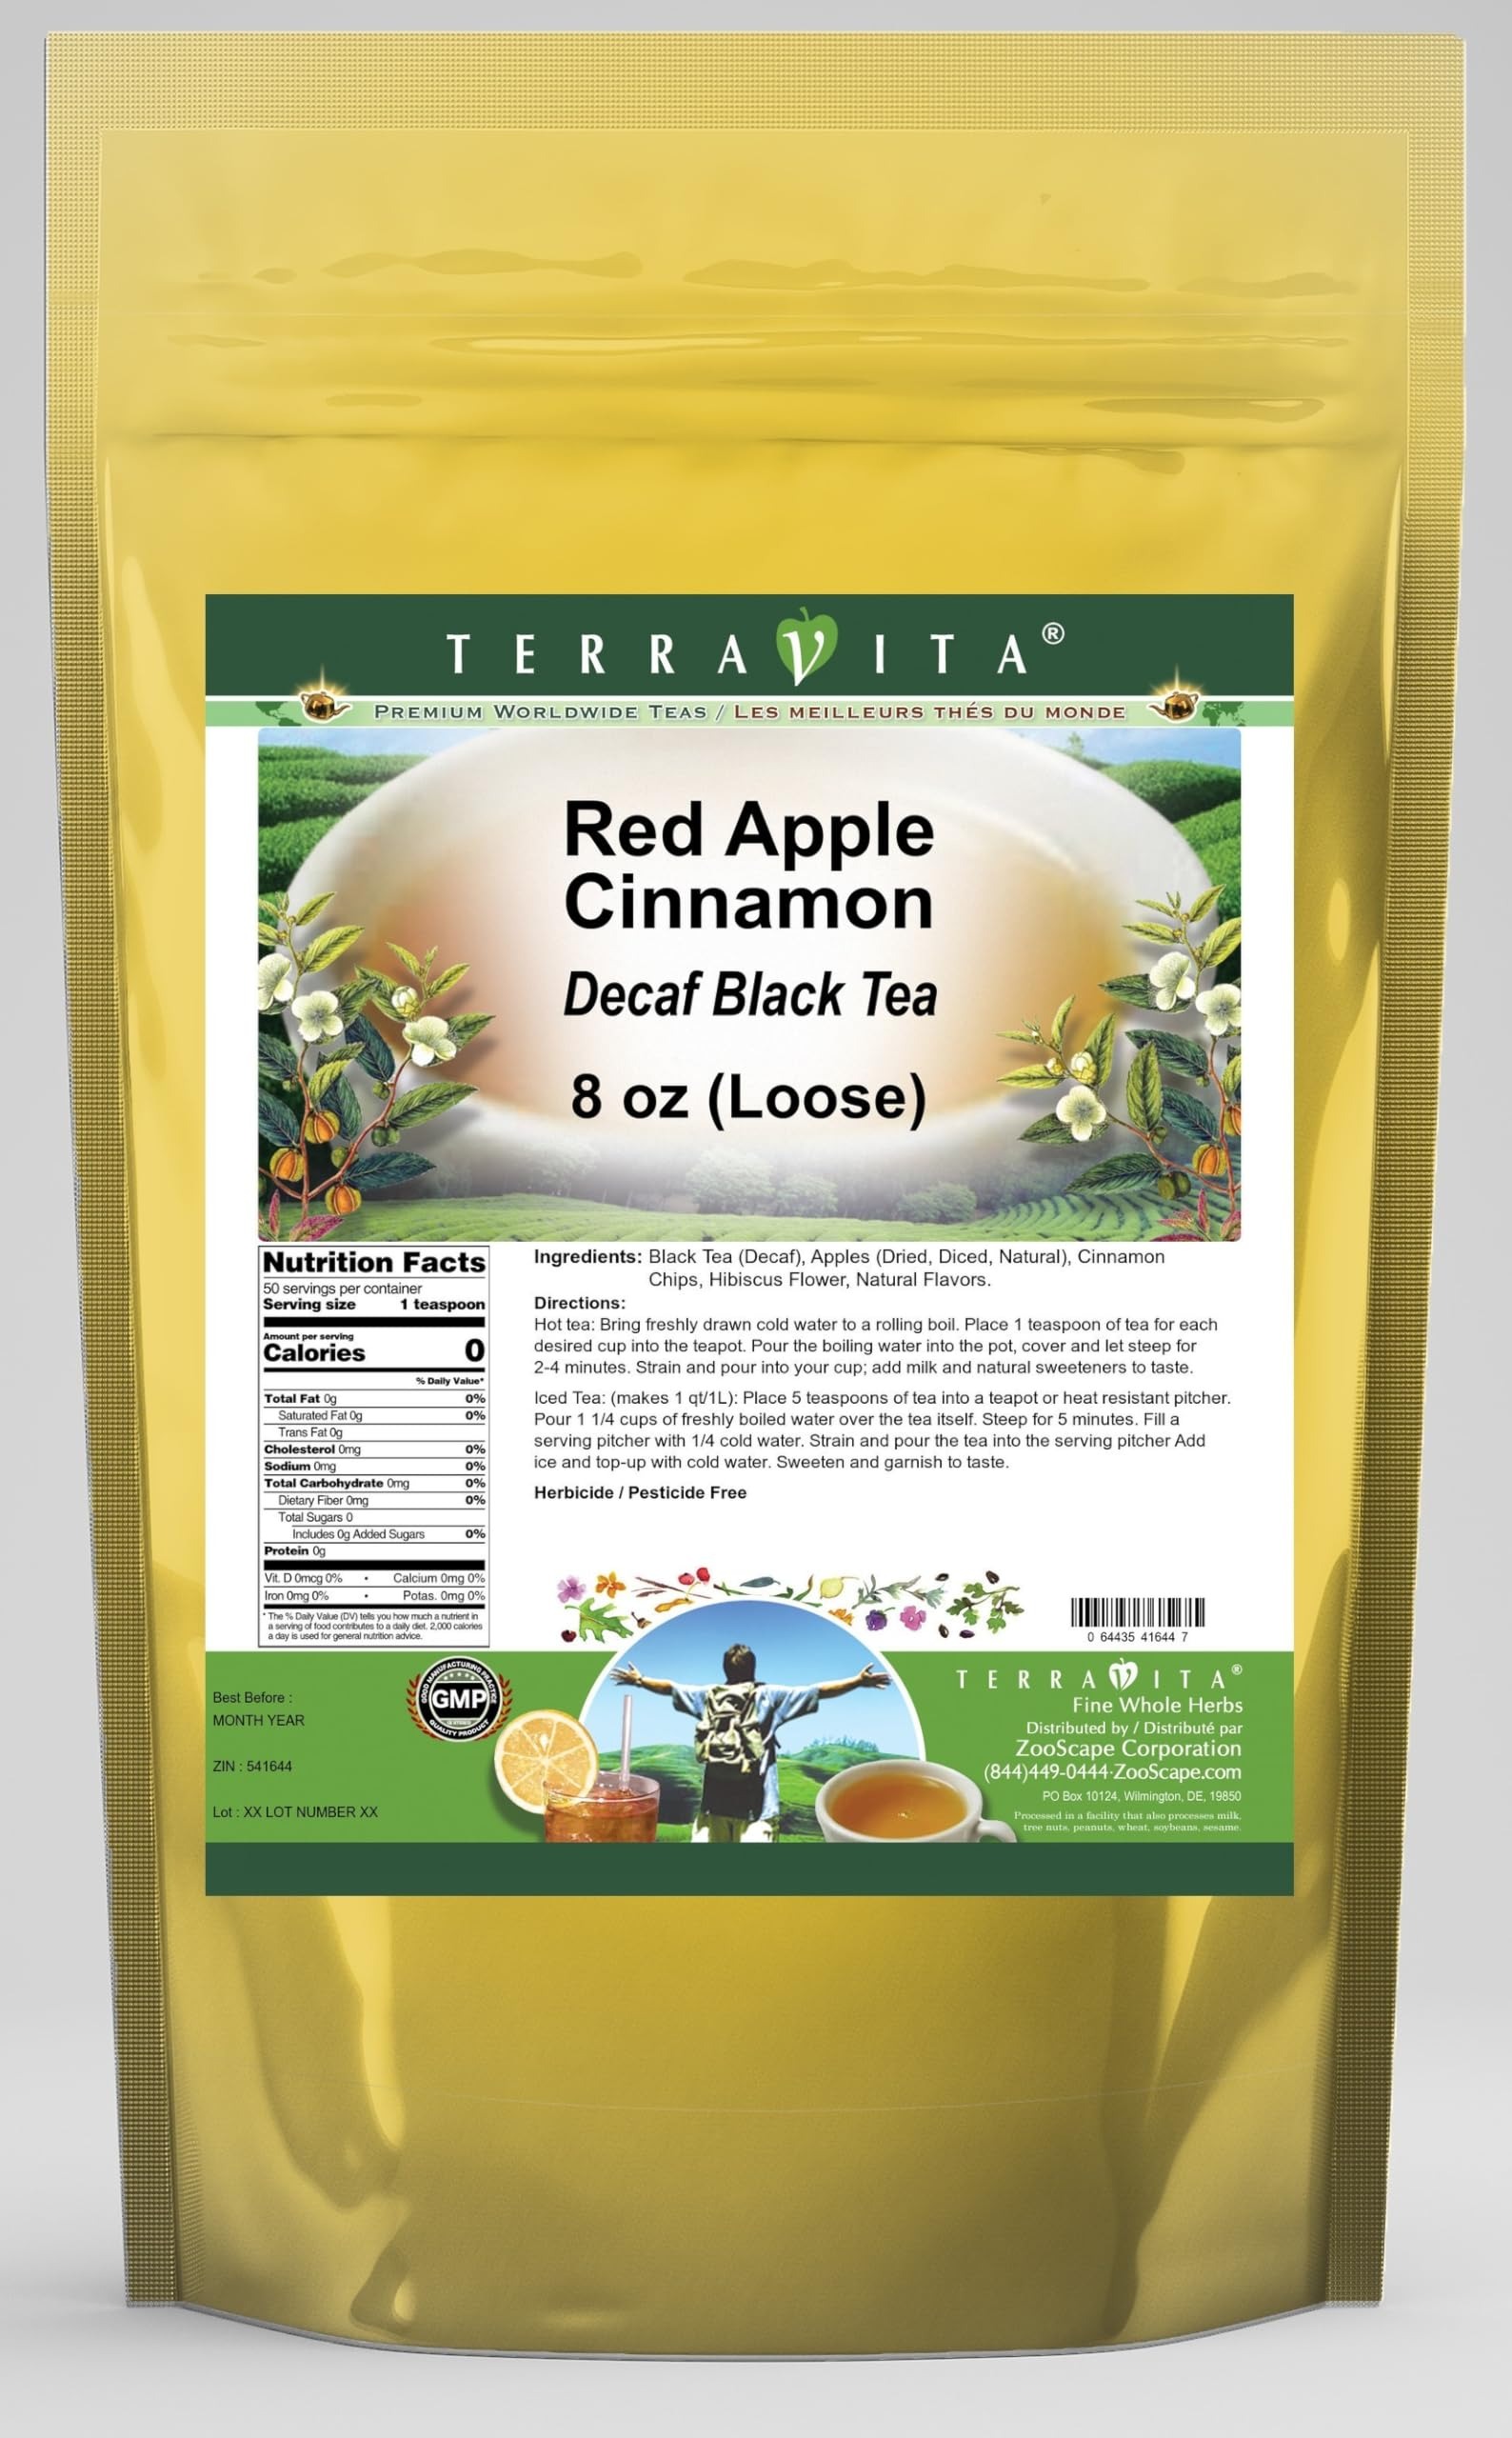
Item Name: Red Apple Cinnamon Decaf Black Tea (Loose) (8 oz, ZIN: 541644) - 2 Pack
Bullet Point 1: Our Red Apple Cinnamon Decaf Black Tea is a wonderful flavored decaffeinated Black tea with Apples (Dried, Diced, Natural), Cinnamon Chips and Hibiscus Flower. You will enjoy the simple and elegant Red Apple Cinnamon taste! - Ingredients: Decaf Black tea, Apples (Dried, Diced, Natural), Cinnamon Chips, Hibiscus Flower and Natural Red Apple Cinnamon Flavor.
Bullet Point 2: No fillers.
Bullet Point 3: Manufacturer: TerraVita
Bullet Point 4: Size: 8 oz
Bullet Point 5: Loose Leaf Black Tea - Packed in a convenient upright pouch!
Product Description: Our Red Apple Cinnamon Decaf Black Tea is a wonderful flavored decaffeinated Black tea with Apples (Dried, Diced, Natural), Cinnamon Chips and Hibiscus Flower. You will enjoy the simple and elegant Red Apple Cinnamon taste! - Ingredients: Decaf Black tea, Apples (Dried, Diced, Natural), Cinnamon Chips, Hibiscus Flower and Natural Red Apple Cinnamon Flavor. - Hot tea brewing method: Bring freshly drawn cold water to a rolling boil. Place 1 teaspoon of tea for each desired cup into the teapot. Pour the boiling water into the pot, cover and let steep for 2-4 minutes. Strain and pour into your cup; add milk and natural sweeteners to taste. - Iced tea brewing method: (to make 1 liter/quart): Place 5 teaspoons of tea into a teapot or heat resistant pitcher. Pour 1 1/4 cups of freshly boiled water over the tea itself. Steep for 5 minutes. Fill a serving pitcher with 1/4 cold water. Strain and pour the tea into the serving pitcher Add ice and top-up with cold water. Sweeten and garnish to taste. - TerraVita is an exclusive line of premium-quality, natural source products that use only the finest, purest and most potent ingredients found around the world. TerraVita is hallmarked by the highest possible standards of purity, potency, stability and freshness. All of our products are prepared with the highest elements of quality control, from raw materials through the entire manufacturing process, up to and including the moment that the bottles or bags are sealed for freshness and shipped out to you. Our highest possible standards are certified by independent laboratories and backed by our personal guarantee. - TerraVita exists to meet and ensure your family's health and wellness without the harmful effects of chemicals and health products. We strive to make all of our products affo
Value: 16.0
Unit: Ounce

Price: 46.64